Loretan Insurrection of 1896

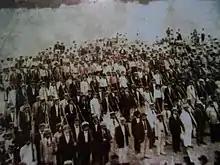
Loretan Insurrects in 1896.

On 2 May 1896, colonel Ricardo Seminario y Aramburú, together with a military member, Mariano José Madueño, had proclaimed the Federal State of Loreto, as a first step towards the establishment of the federal system in Peru. On 8 May, the state had signed a provisional constitution. The constitution stated that the Federal State of Loreto was an integral part of Peru, and recognized that articles of the Peruvian constitution had applied within the state. By 2 June, the movement had spread to the cities of Yurimaguas and Moyobamba. Following that, political organizations and public offices were established in those cities.